Question: Please indicate a possible affordance area of tennis racket that can be used for swinging
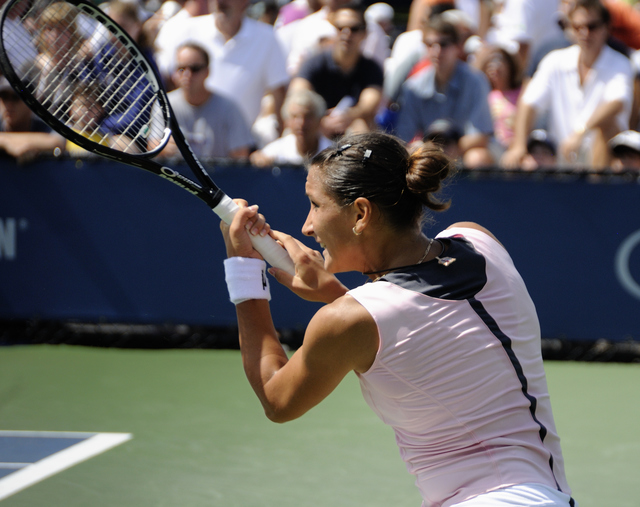
Answer: [209.087, 182.905, 283.151, 255.774]